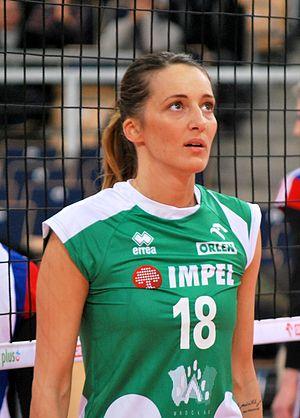
L'équipe de Serbie de volley-ball féminin est composée des meilleurs joueuses serbe sélectionnées par la Fédération serbe de Volley-Ball. Elle est actuellement classée au 1ʳᵉ rang de la Fédération Internationale de Volleyball au 4 septembre 2019.